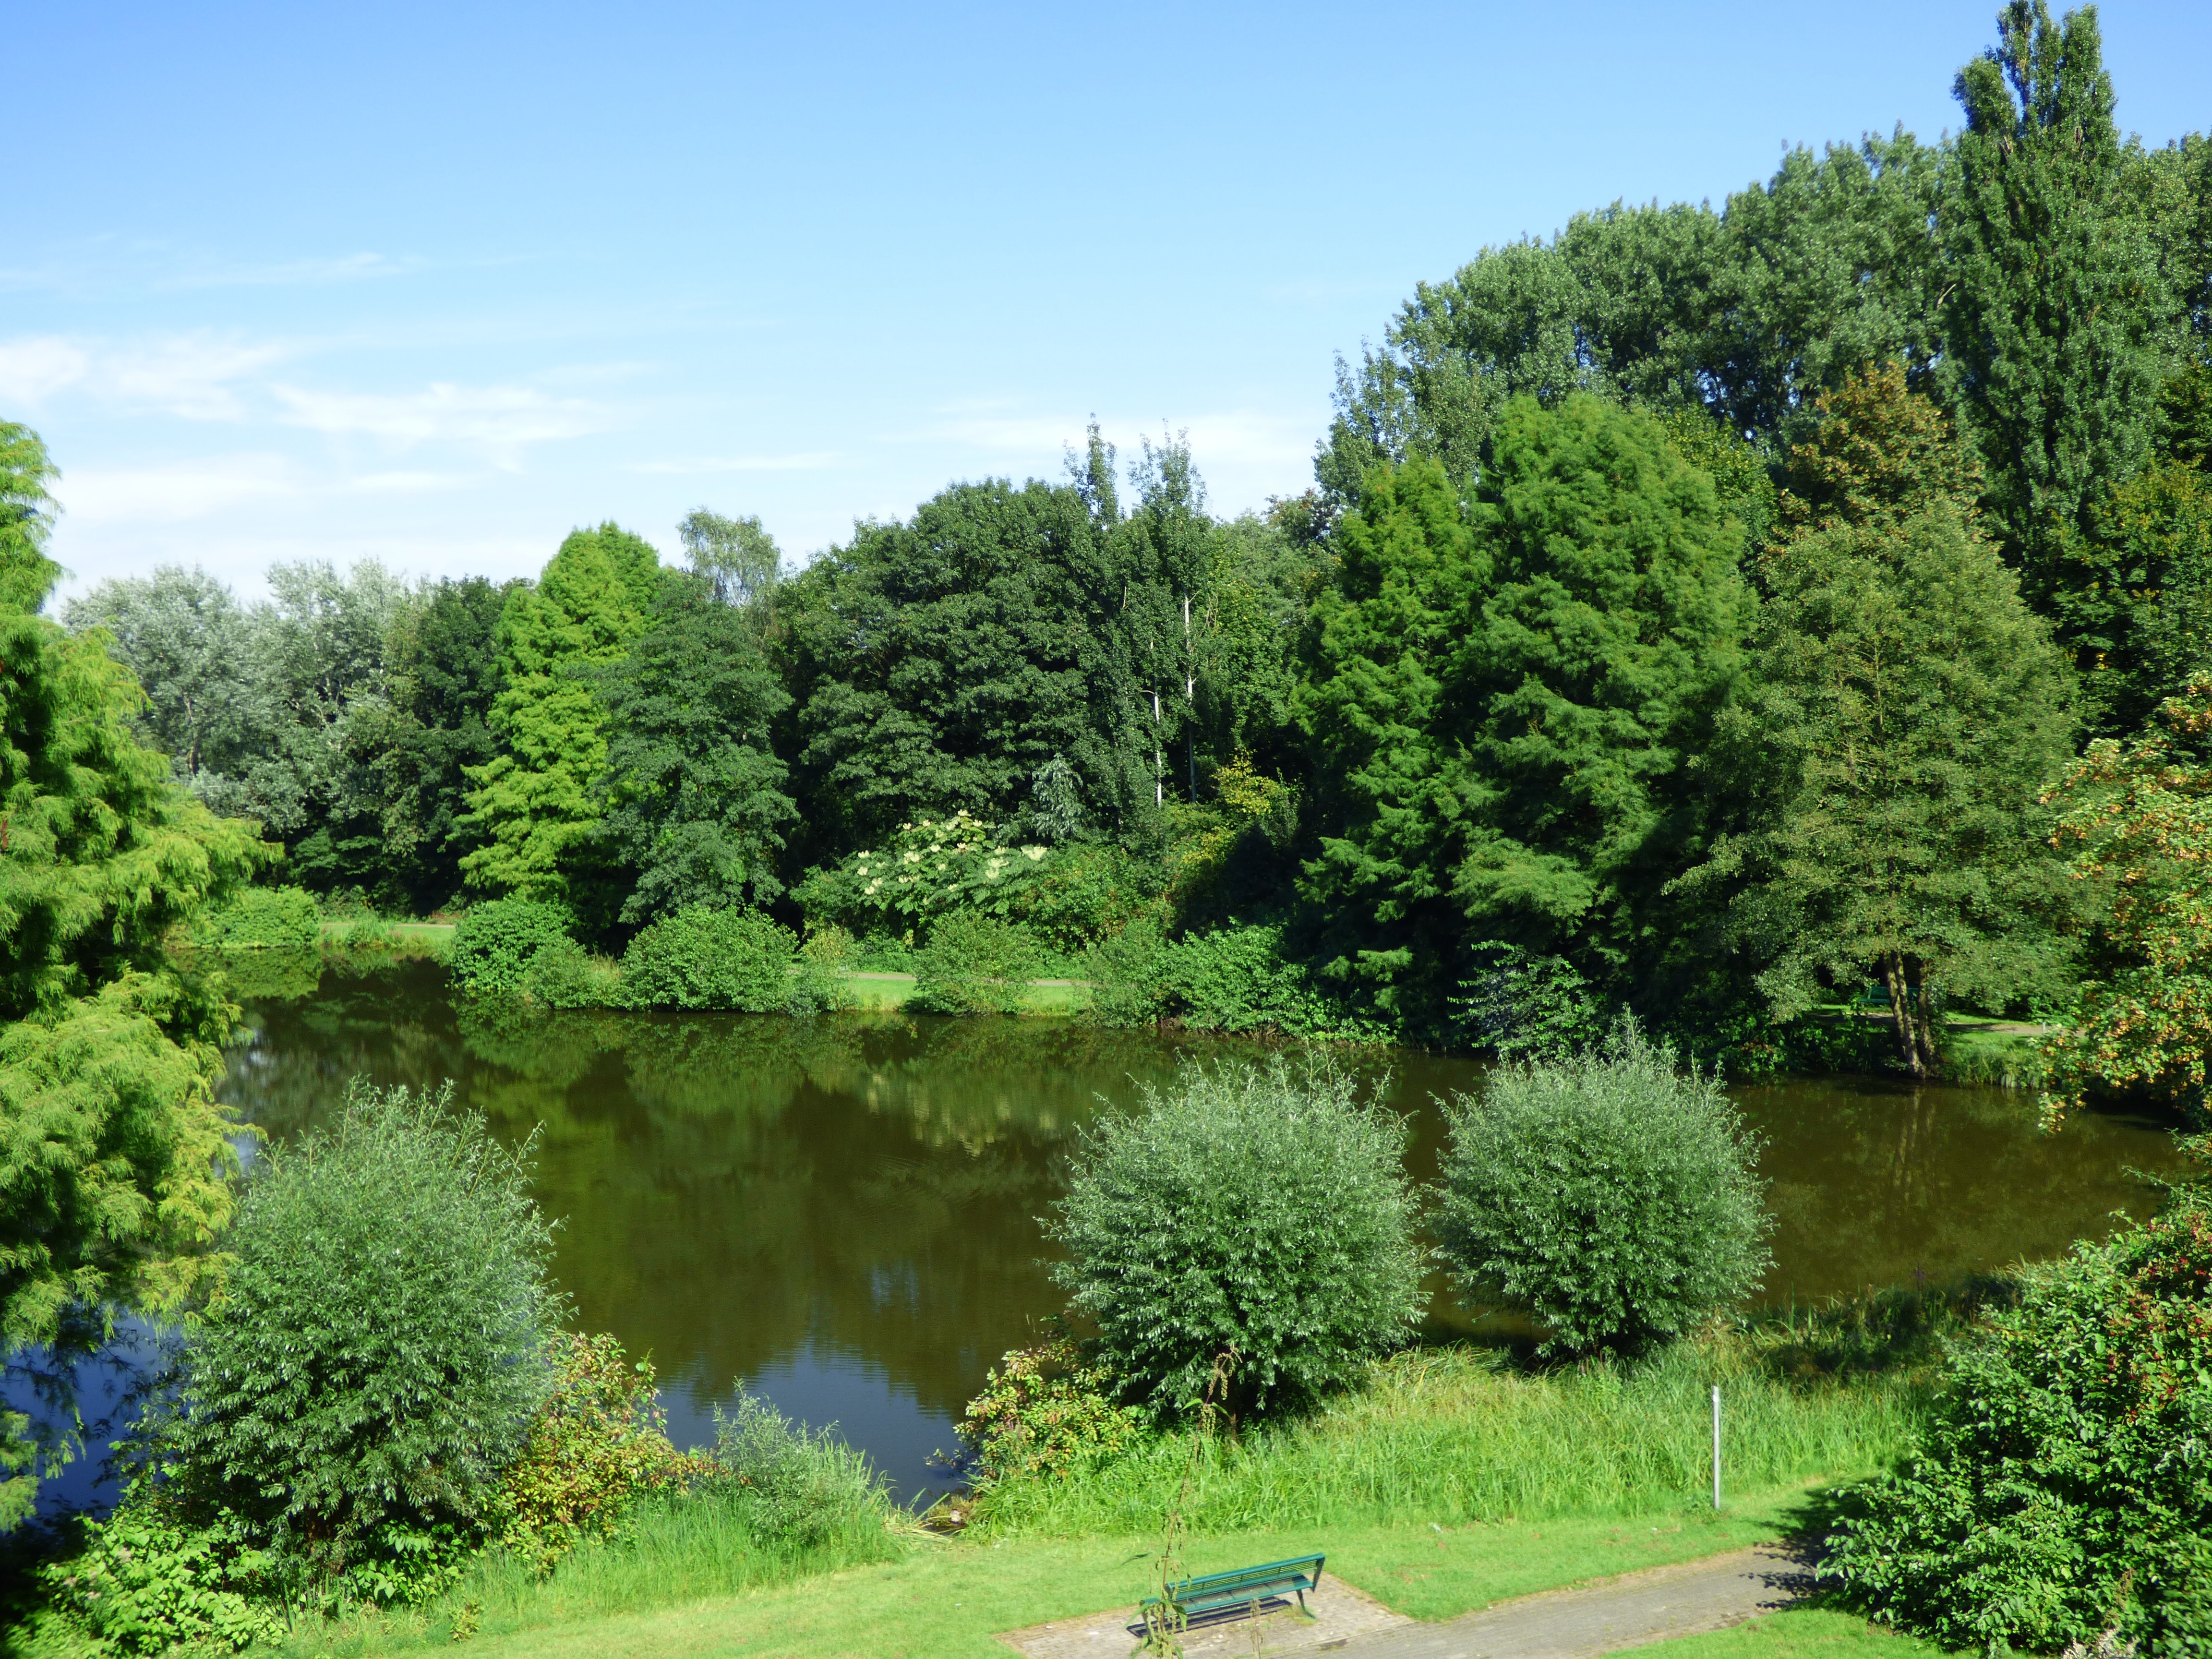
landscape, tree, water, nature, plant, lawn, meadow, flower, lake, summer, pond, idyllic, spring, green, botany, rest, garden, trees, bank, vegetation, shrub, botanical garden, estate, woodland, ecosystem, biome, gescher, woody plant, temperate coniferous forest, landscape architect